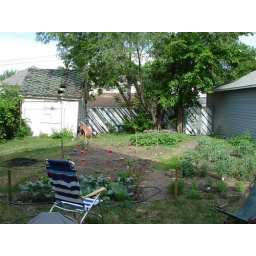
beginings of the '06 garden- the plants on the left were ravaged by birds and squirrels